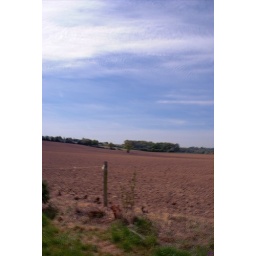
blue sky with clowds over a field in france